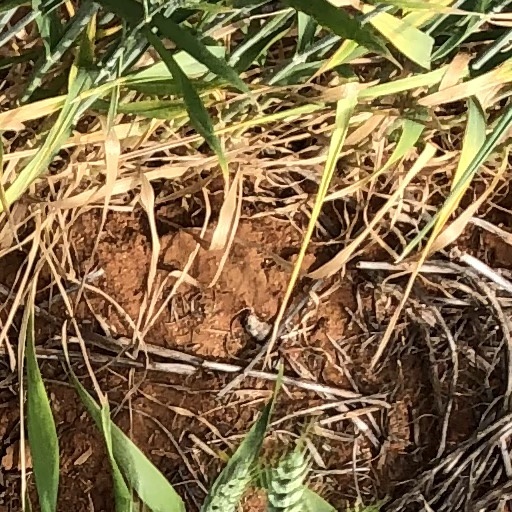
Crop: wheat